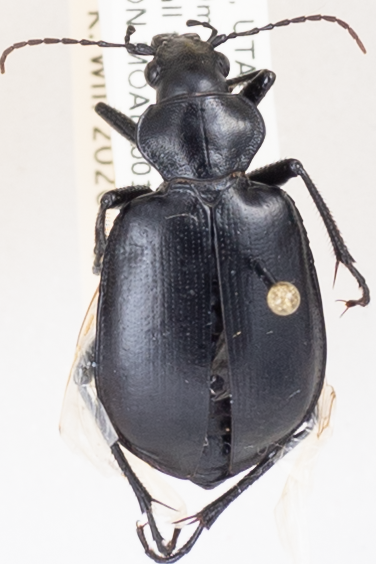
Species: Calosoma sponsa
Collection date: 2019-06-25
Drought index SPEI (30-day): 0.798
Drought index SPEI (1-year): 0.9
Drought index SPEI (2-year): -0.71